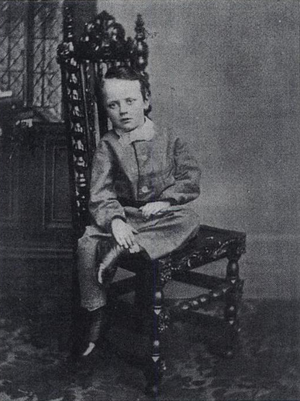
Joseph John Thomson, né le 18 décembre 1856 et mort le 30 août 1940, est un physicien britannique.